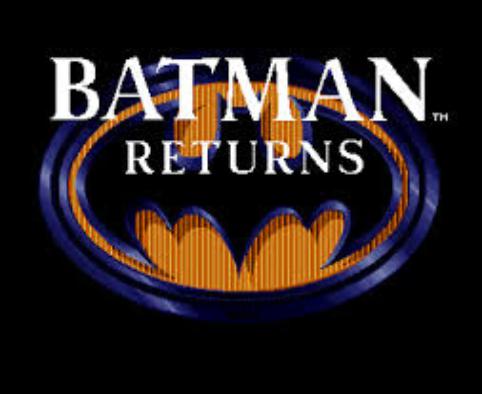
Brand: batman returns
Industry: Leisure